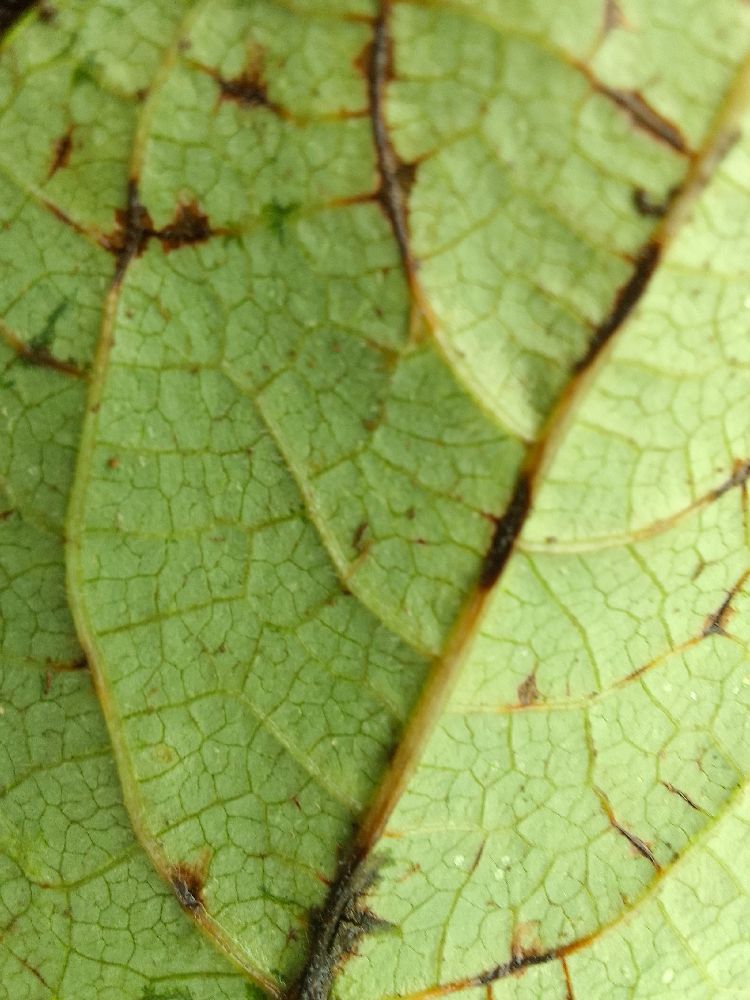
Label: anthracnose